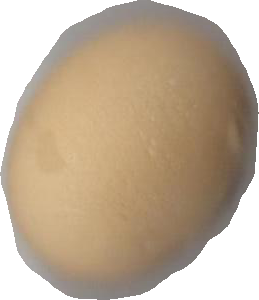
Variety: Dega